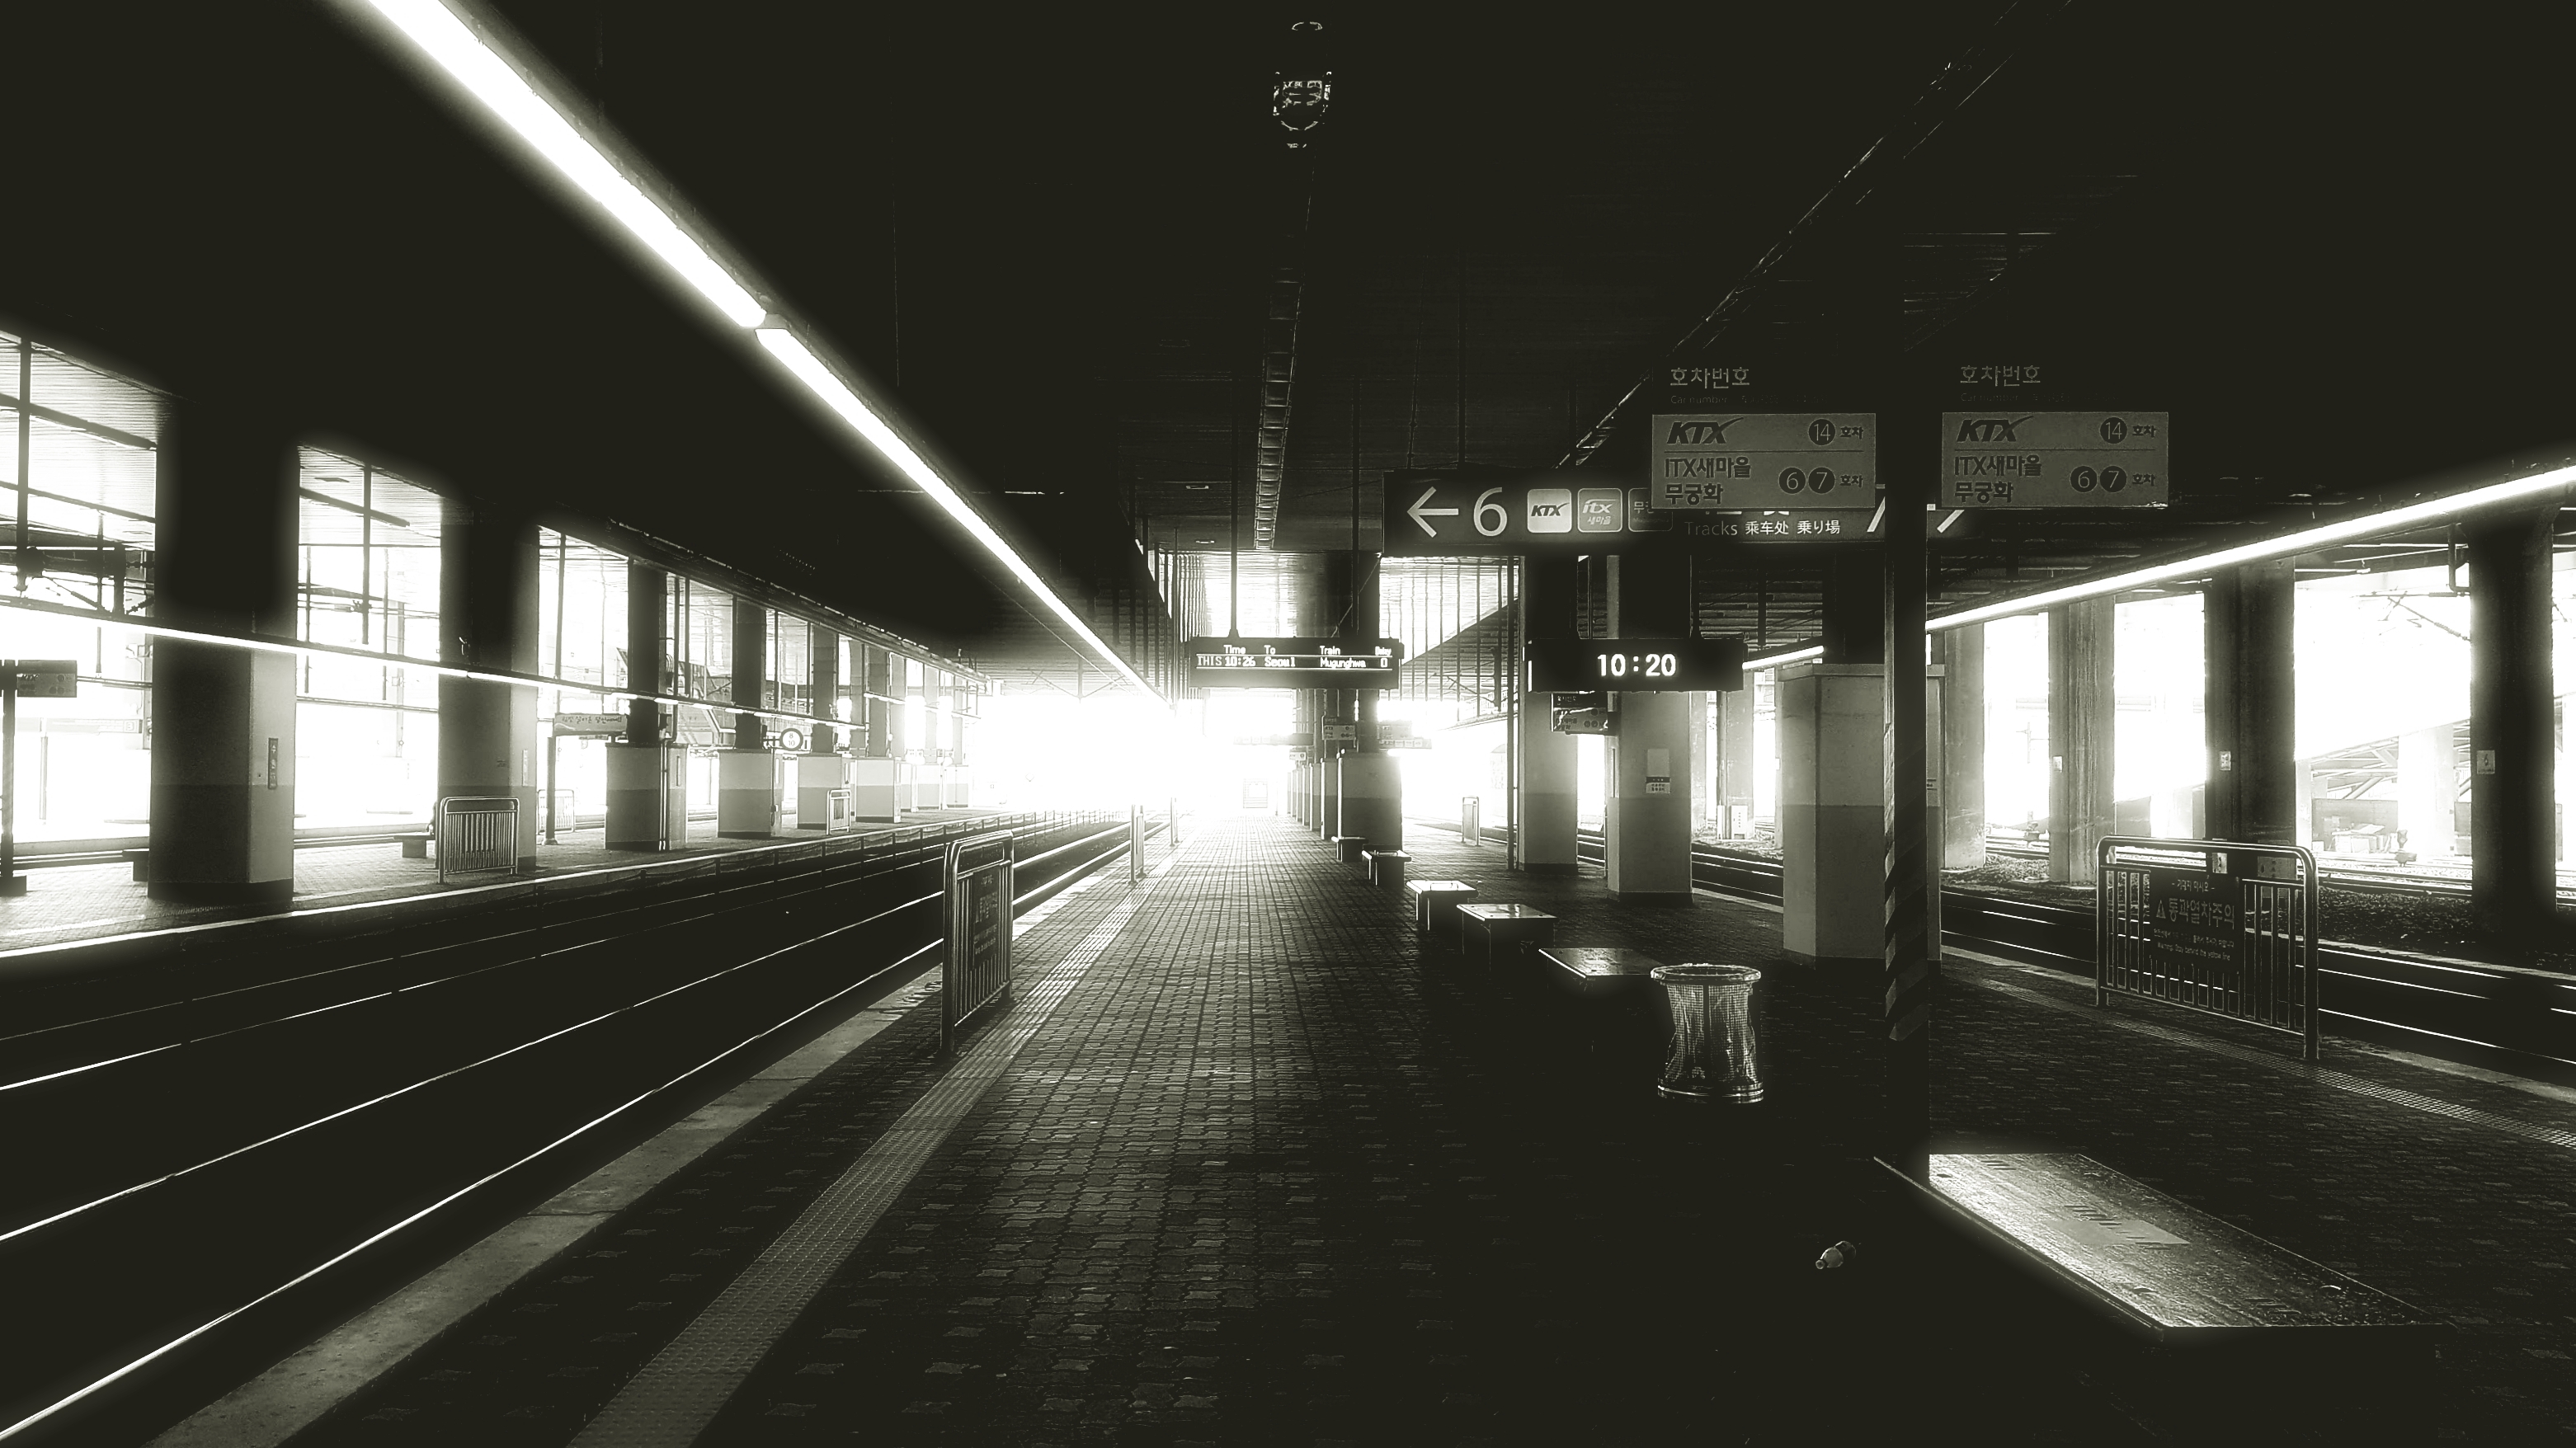
train, station, suwon, korea, automotive lighting, electricity, black and white, track, midnight, symmetry, Tints and shades, city, parallel, metropolitan area, road, darkness, monochrome photography, sky, railway, train station, reflection, monochrome, shadow, street, light fixture, evening, road surface, art, night, metal, wood, Security lighting, public transport, still life photography, film noir, transport, walkway